Architecture in Middle-earth

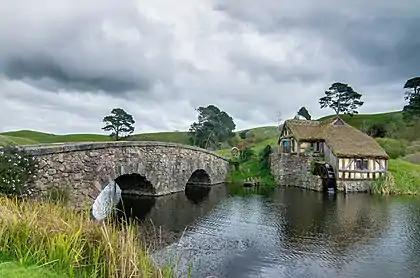
The bridge over The Water, near the centre of the Shire, and the mill at Hobbiton, constructed in New Zealand for Peter Jackson's "The Lord of the Rings" film series

Peter Jackson used elaborate sets, some constructed in New Zealand landscapes, others using "bigatures" and computer animation, to create a visual interpretation of Middle-earth that was widely admired by scholars and critics, even those otherwise hostile to his adaptation.